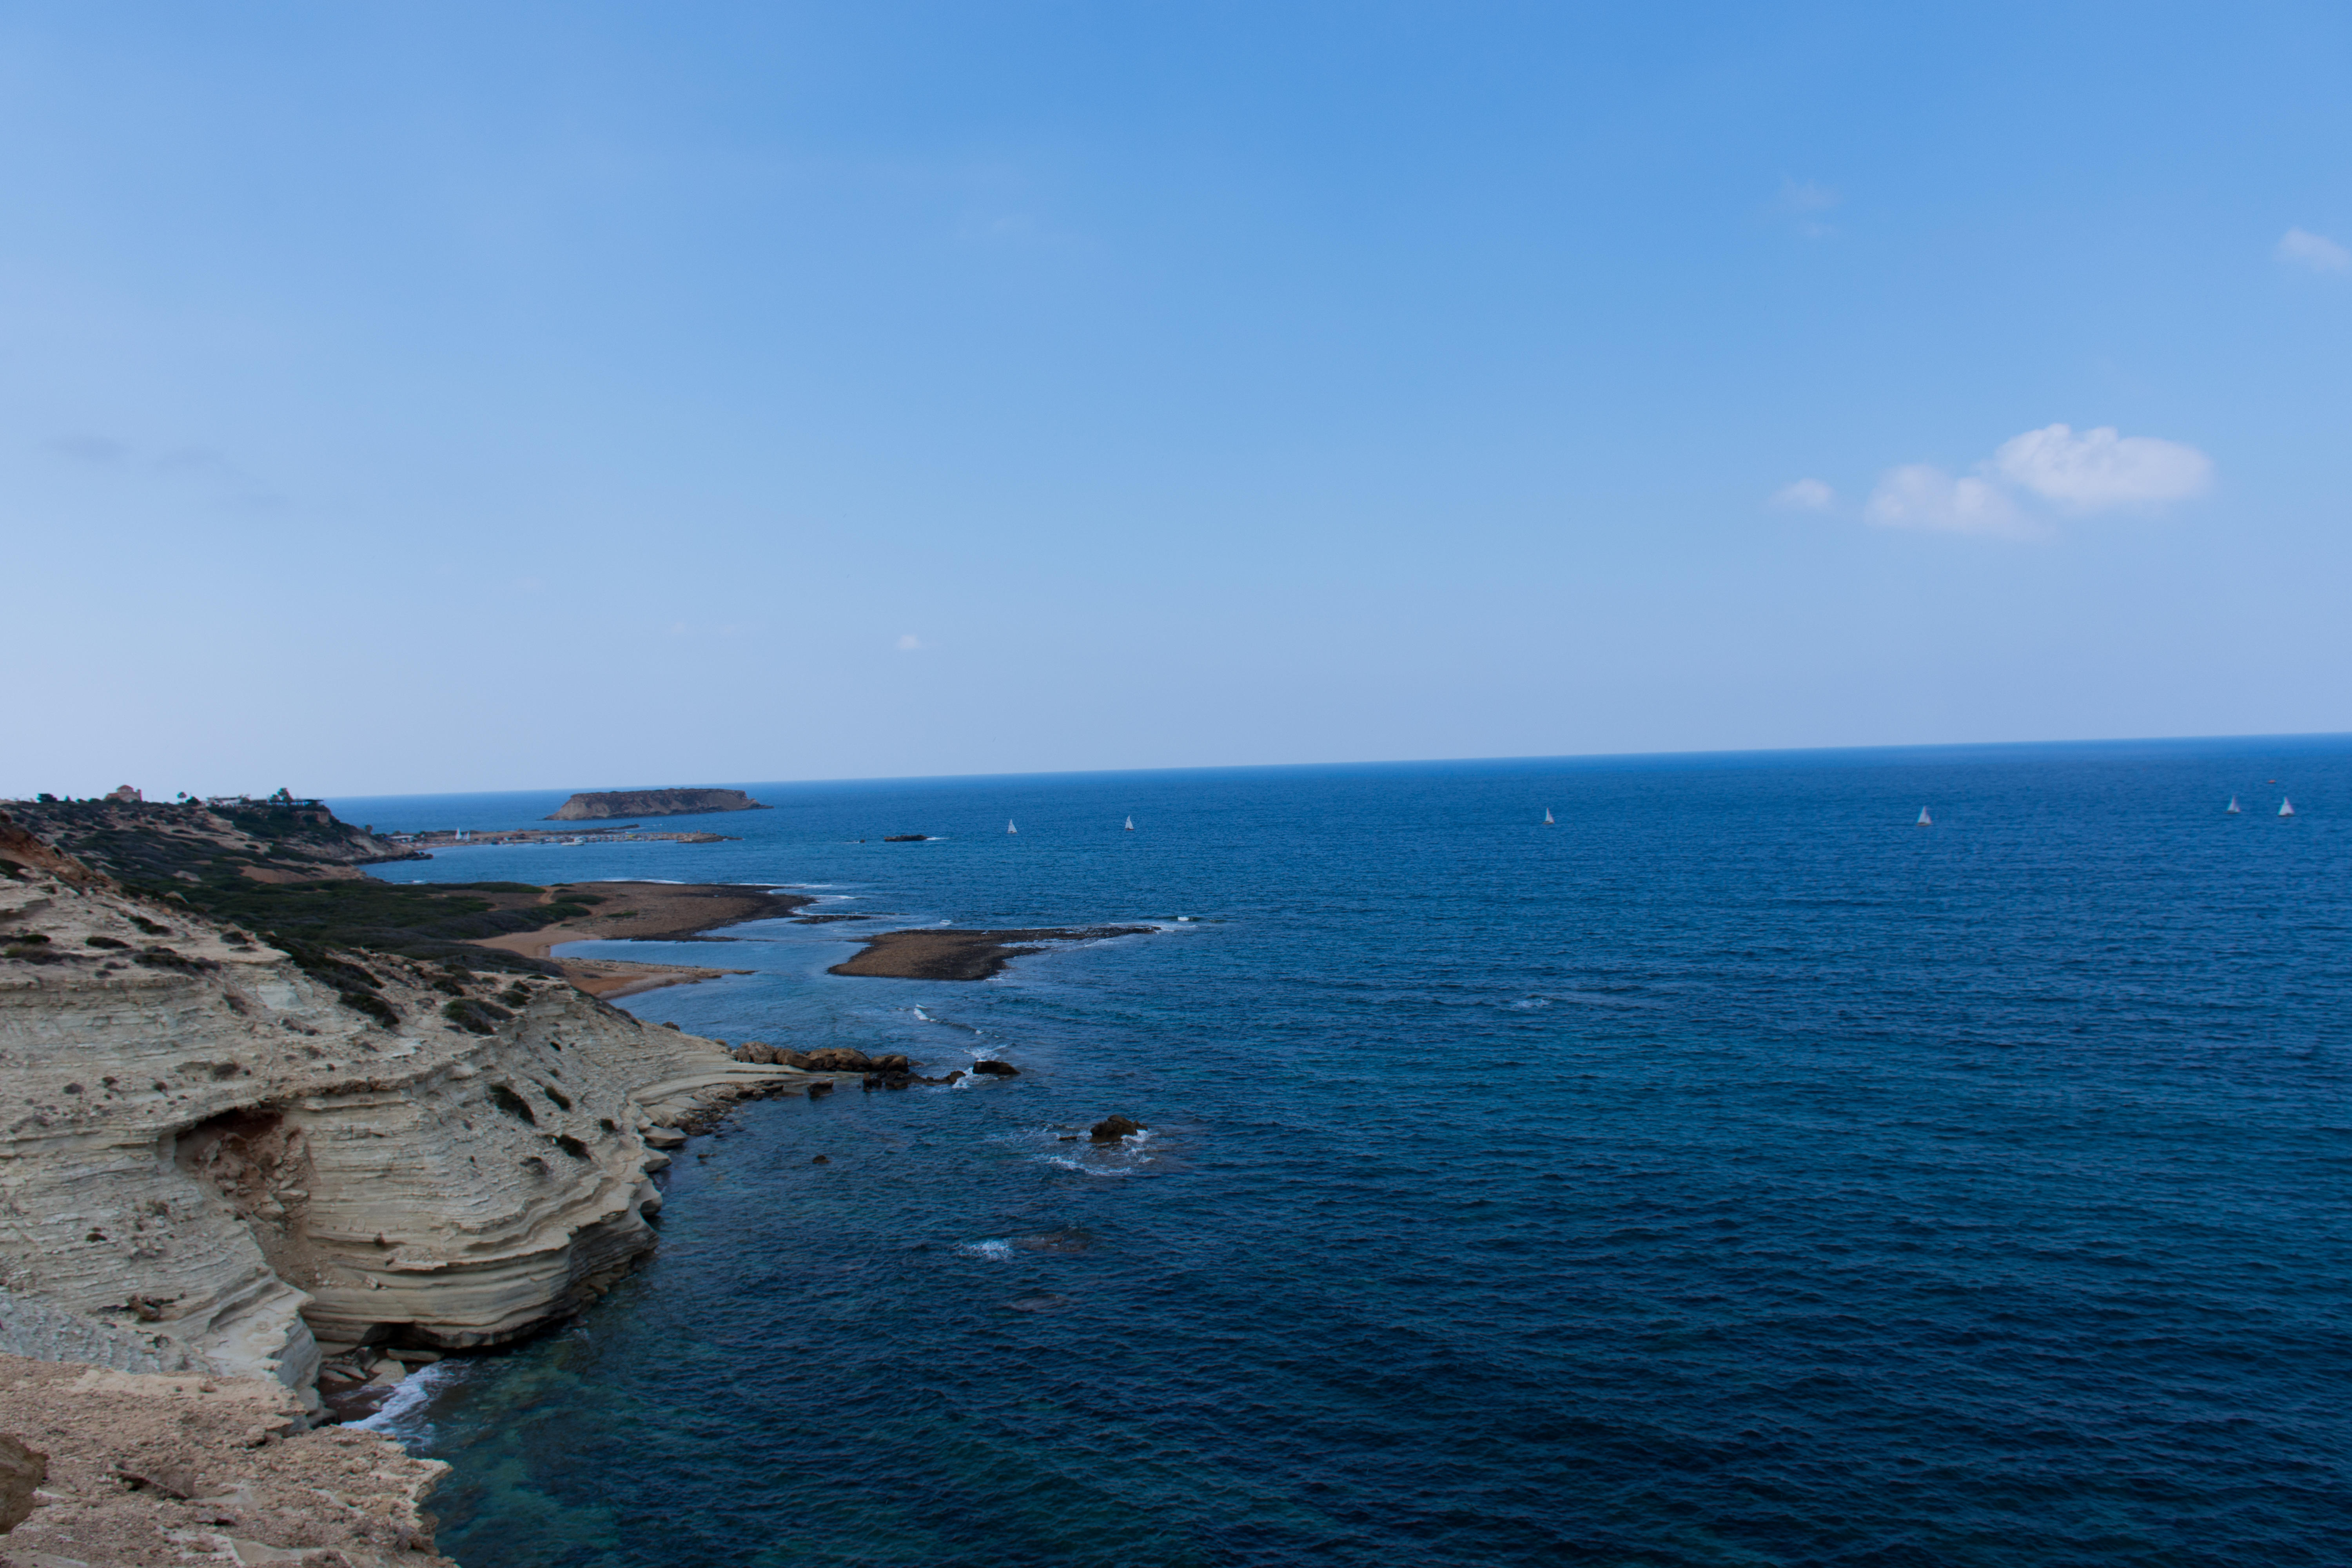
mediterranean, nature, ocean, sea, sky, landscape, cyprus, paphos, coast, coastal and oceanic landforms, body of water, horizon, shore, headland, water, promontory, cape, bay, cliff, terrain, beach, calm, inlet, cove, peninsula, islet, rock, klippe, skerry